Israel–United States relations

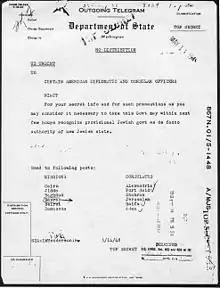
Telegram on recognition of the State of Israel, May 1948

Support for Zionism among American Jews was minimal, until the involvement of Louis Brandeis in the Federation of American Zionists, starting in 1912 and the establishment of the Provisional Executive Committee for General Zionist Affairs in 1914; it was empowered by the Zionist Organization "to deal with all Zionist matters, until better times come".